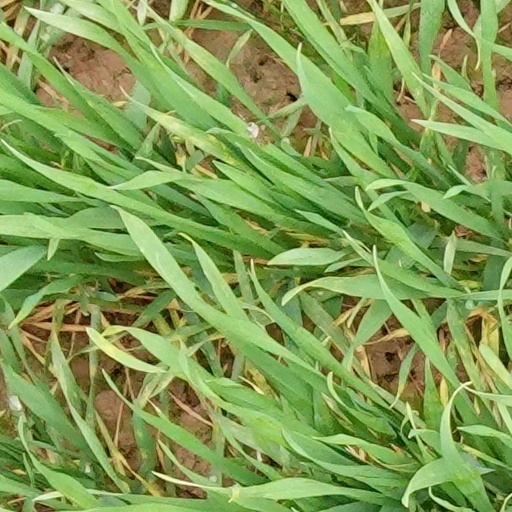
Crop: wheat